Cadillac Le Mans

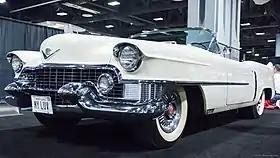
1953 Cadillac Le Mans concept at the 2015 DC Auto Show

The Cadillac Le Mans was a concept car designed by Harley Earl and developed by Cadillac. It was named for the 24 Hours of Le Mans race in France, in which Cadillac competed in 1950. Displayed at the 1953 General Motors Motorama in New York City, the design was a low-profile ( to the windshield frame), two-seat, fiberglass-bodied roadster. This concept showcased Cadillac's first wrap-around windshield. It was powered by a version of Cadillac's V8 engine, a power output not realized in production Cadillacs until 1955. The overall length of the Le Mans was . Though four prototypes were built, the model never went into production.